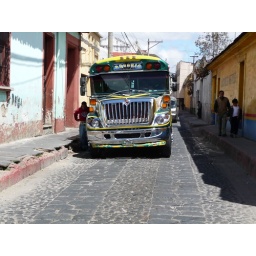
Chromed out chicken bus in Xela.